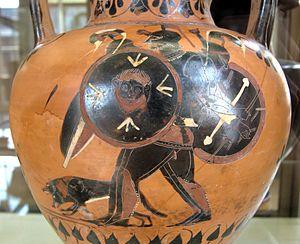
Géryon et Orthos. Face B d'une amphore à col attique à figures noires, v. 540 av. J.-C. Provenance
Le département des Monnaies, médailles et antiques conserve, communique et met en valeur les collections de numismatique et d'antiquités de la Bibliothèque nationale de France. Il est également connu sous les noms de Cabinet des médailles et de Cabinet du roi.